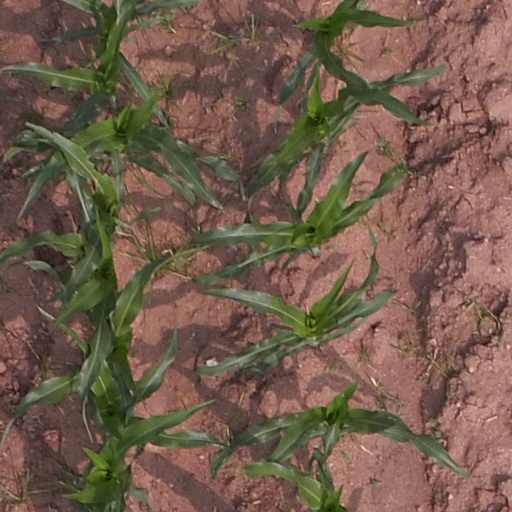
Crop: maize; corn